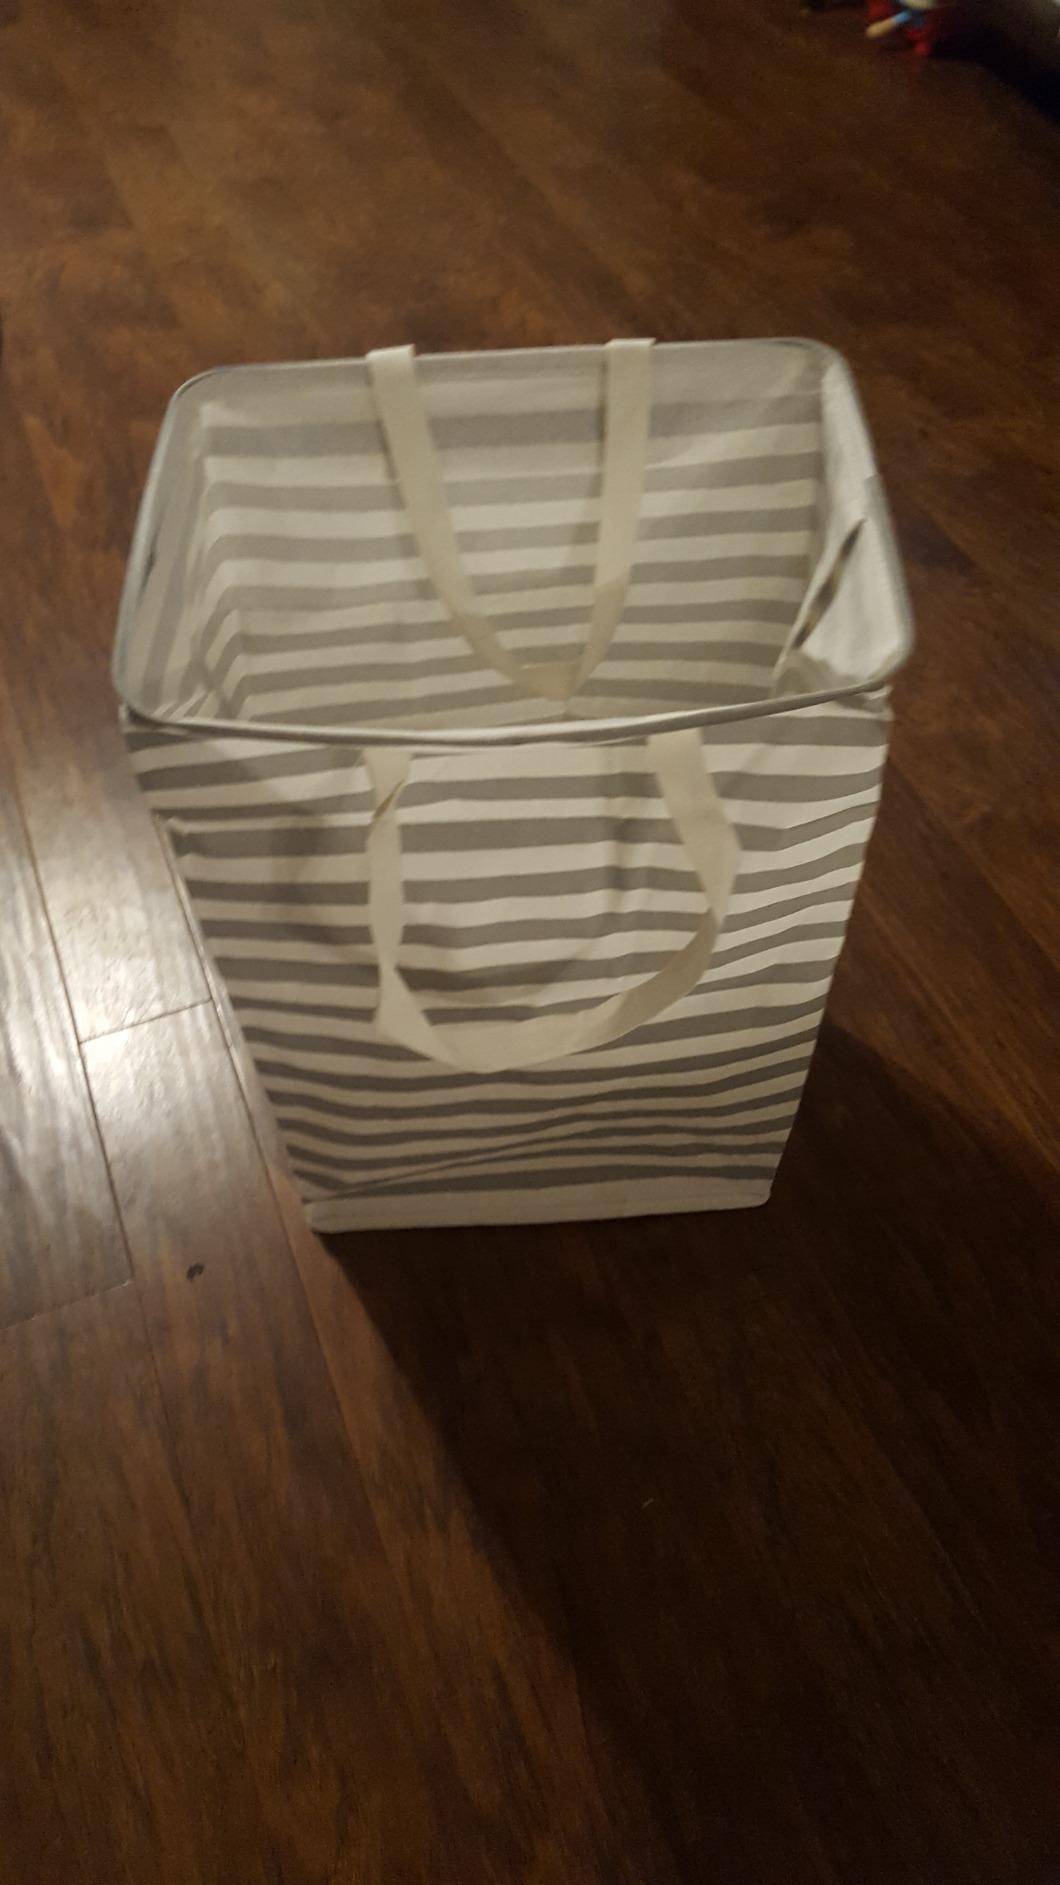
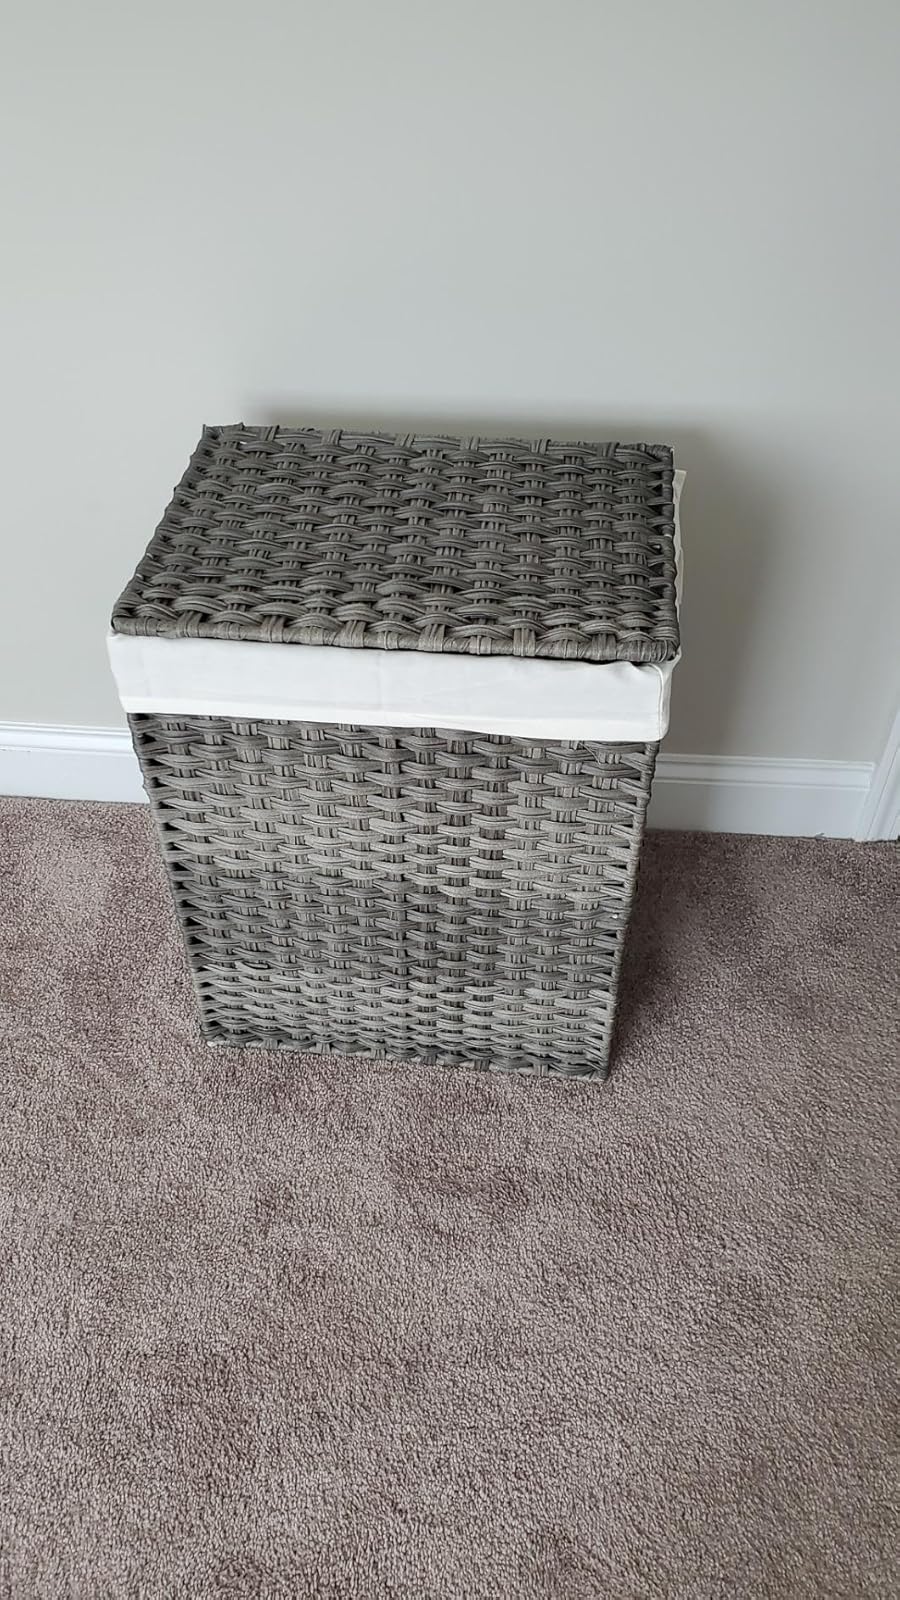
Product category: items_hamper
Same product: no